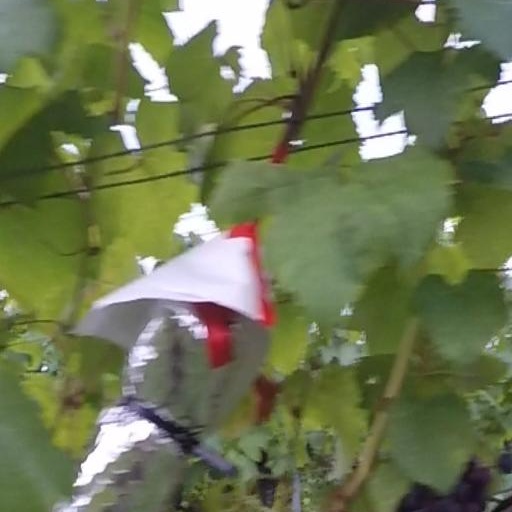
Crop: grape